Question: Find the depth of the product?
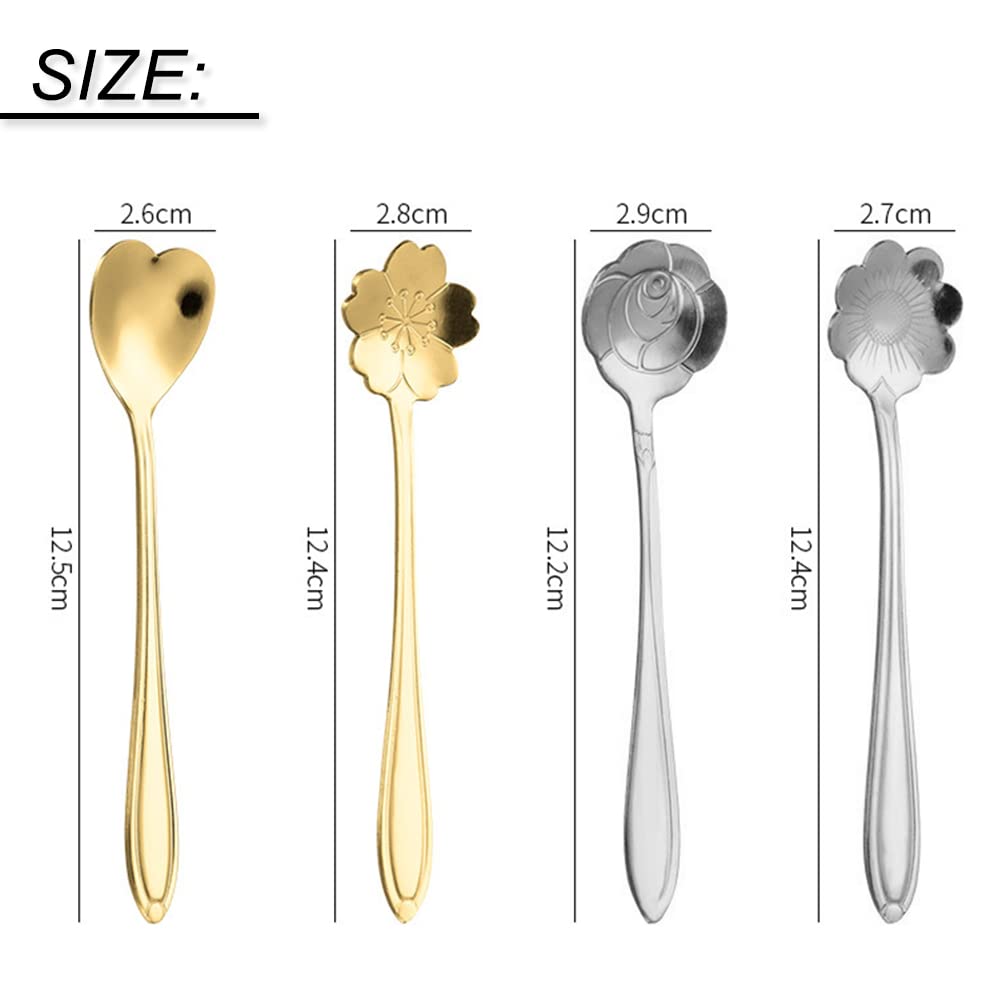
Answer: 12.4 centimetre